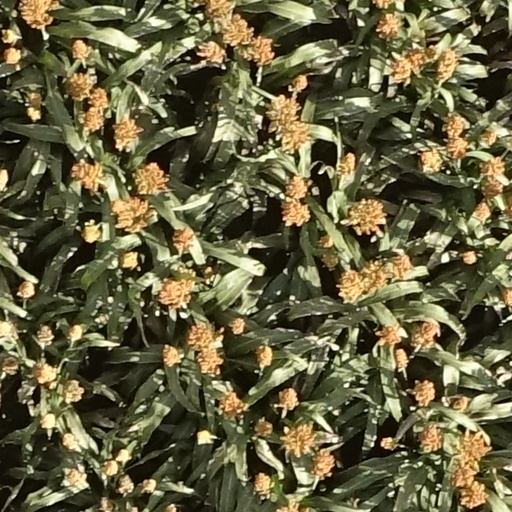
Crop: sorghum